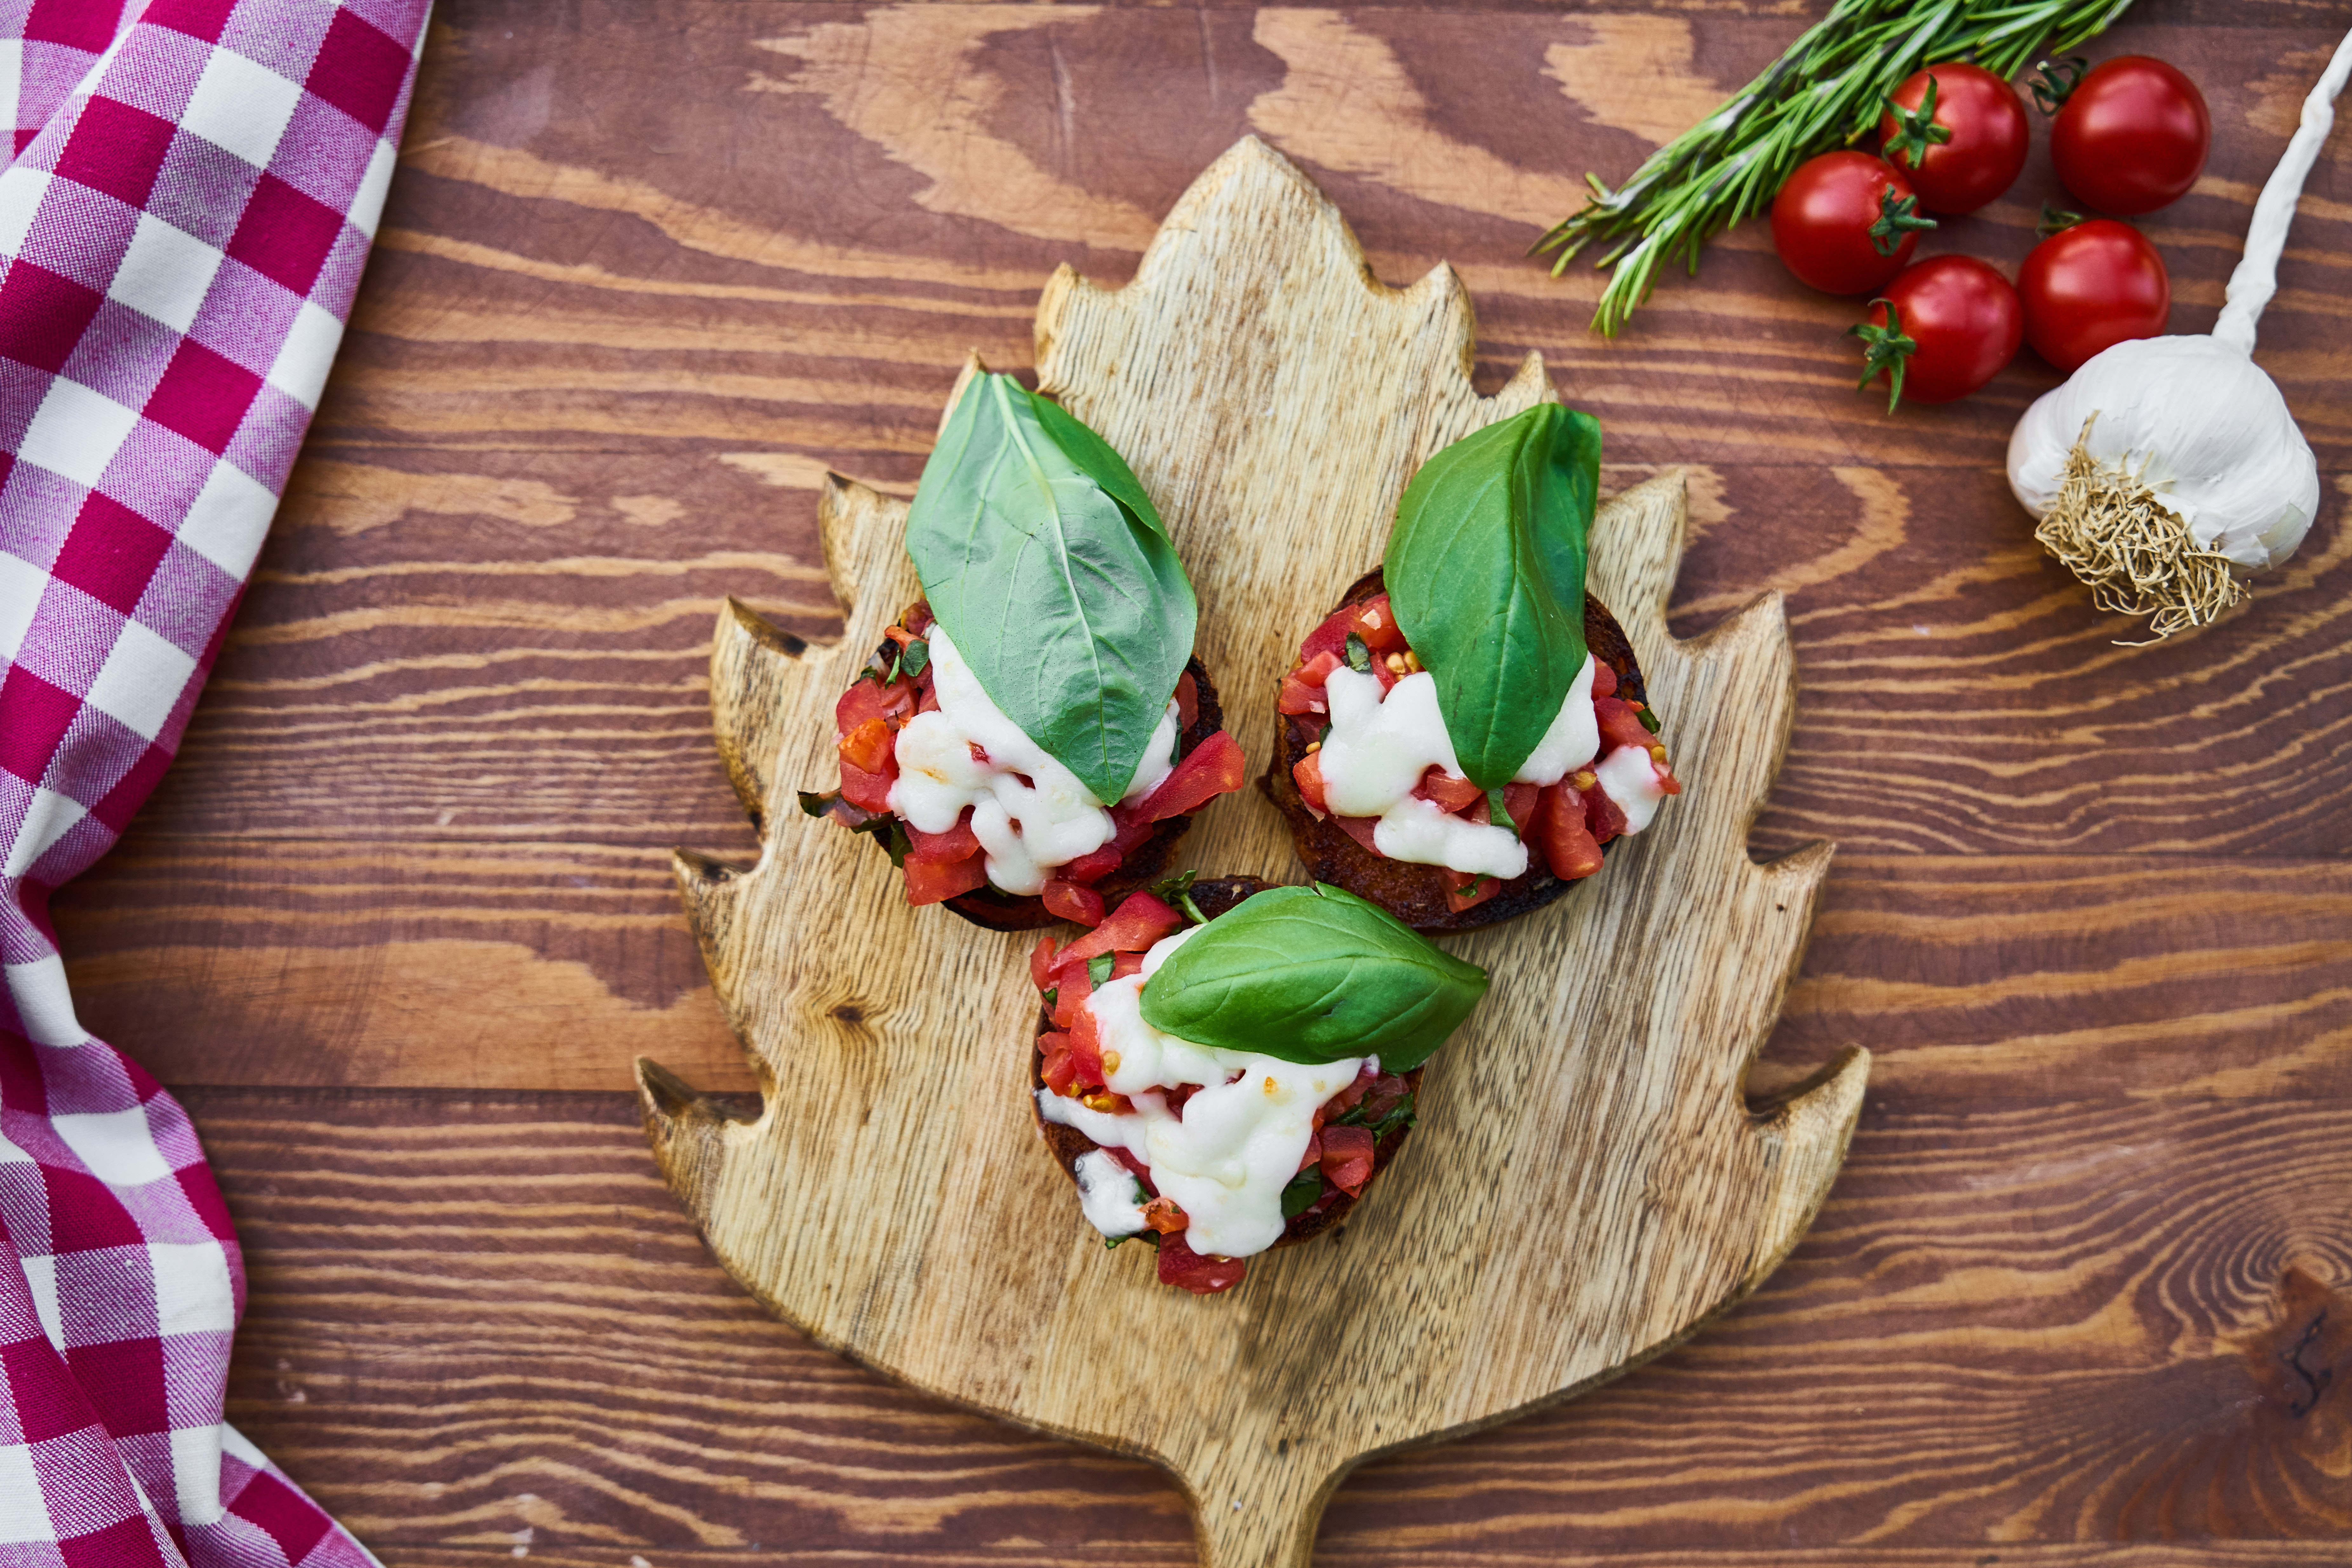
appetizer, food, dish, vegetarian food, vegetable, cuisine, finger food, bruschetta, recipe